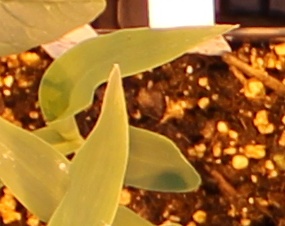
Label: Corn